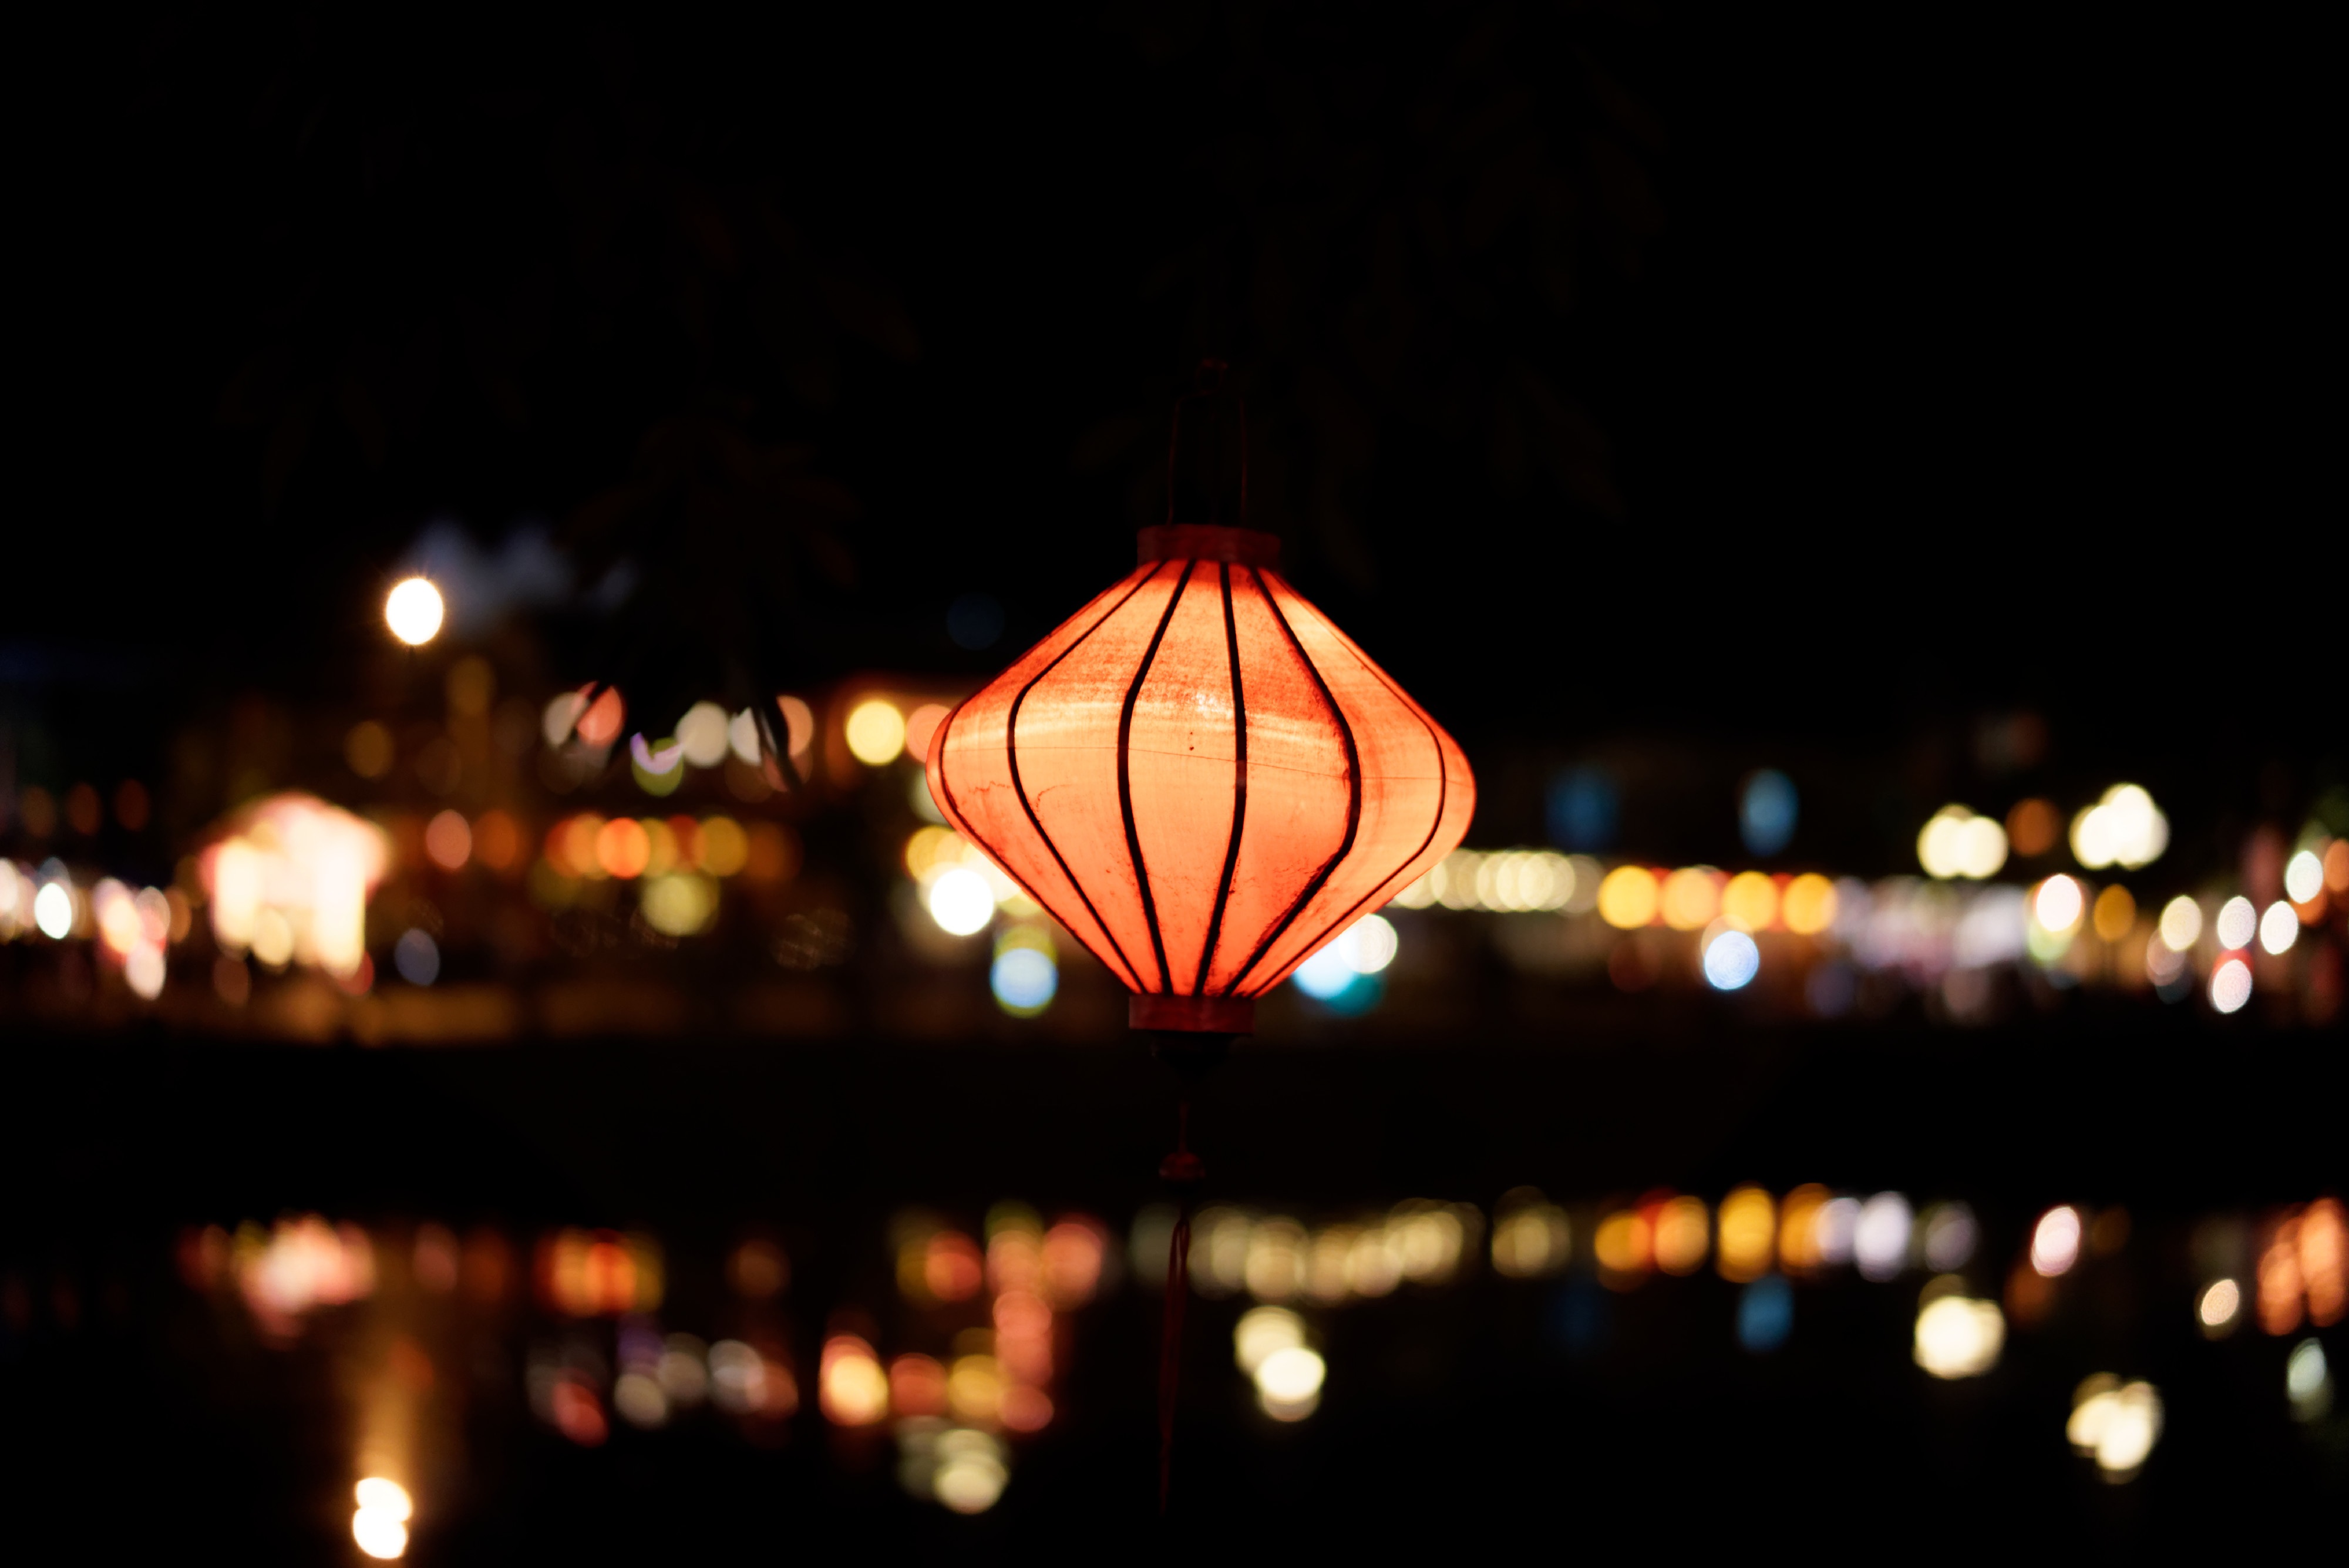
light, night, flower, evening, lantern, reflection, darkness, lamp, lighting, chinese lantern